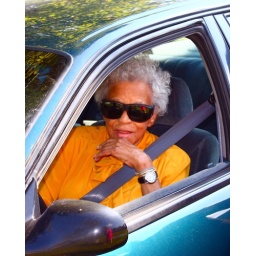
You have got to see the girl in the red dress.